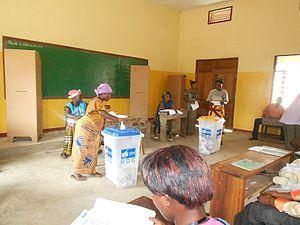
Kindu, anciennement Kindu Port-Empain, est une ville de la République démocratique du Congo, capitale de la province du Maniema. Elle se situe au nord de Kasongo et à l'ouest de la ville de Baraka.